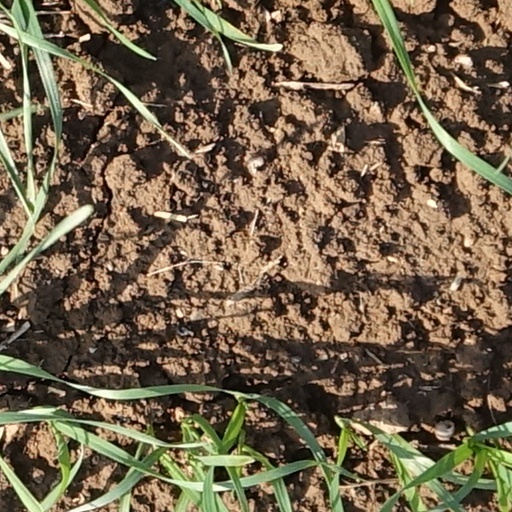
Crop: wheat